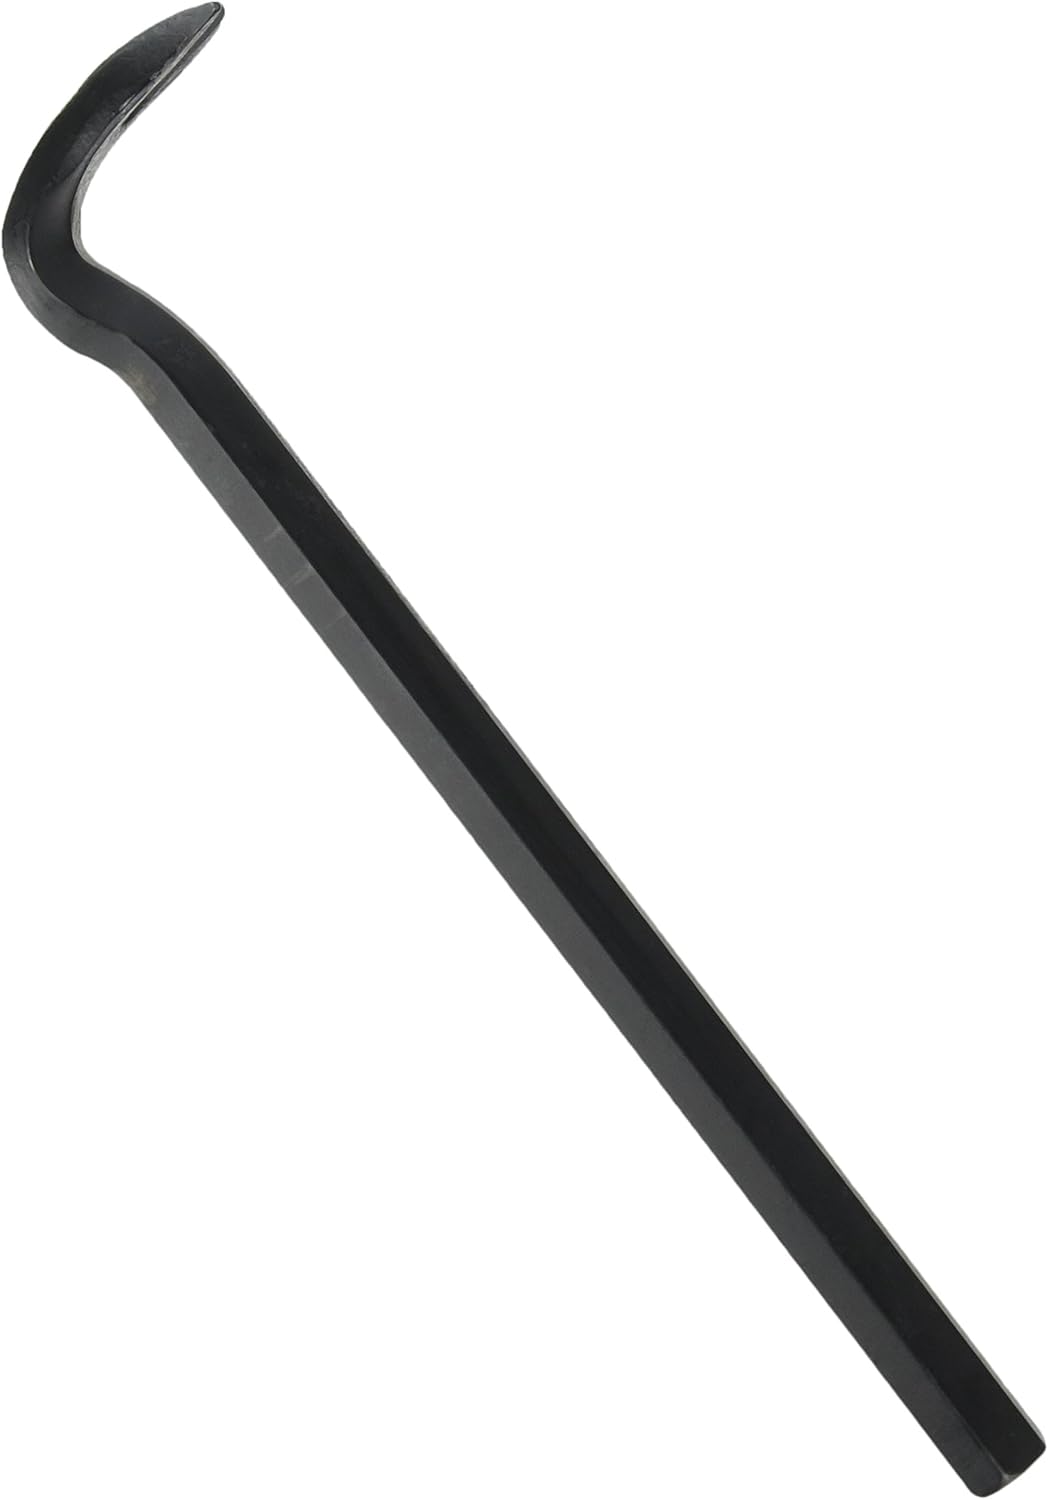
MINTCRAFT JLO-0093L Nail Puller, 10-1/2-Inch
Category: Tools & Home Improvement
Mint craft 10-1/2" Nail Puller. The nail puller is made of dropped forged and heat treated steel with a hexagon steel construction for enhanced strength. Features a hex stock and single claw. Measures 10-1/2" and is single ended.
Features: 10-1/2" nail puller | Made of dropped forged and heat treated steel with a hexagon steel construction | Measures 10-1/2" and is single ended